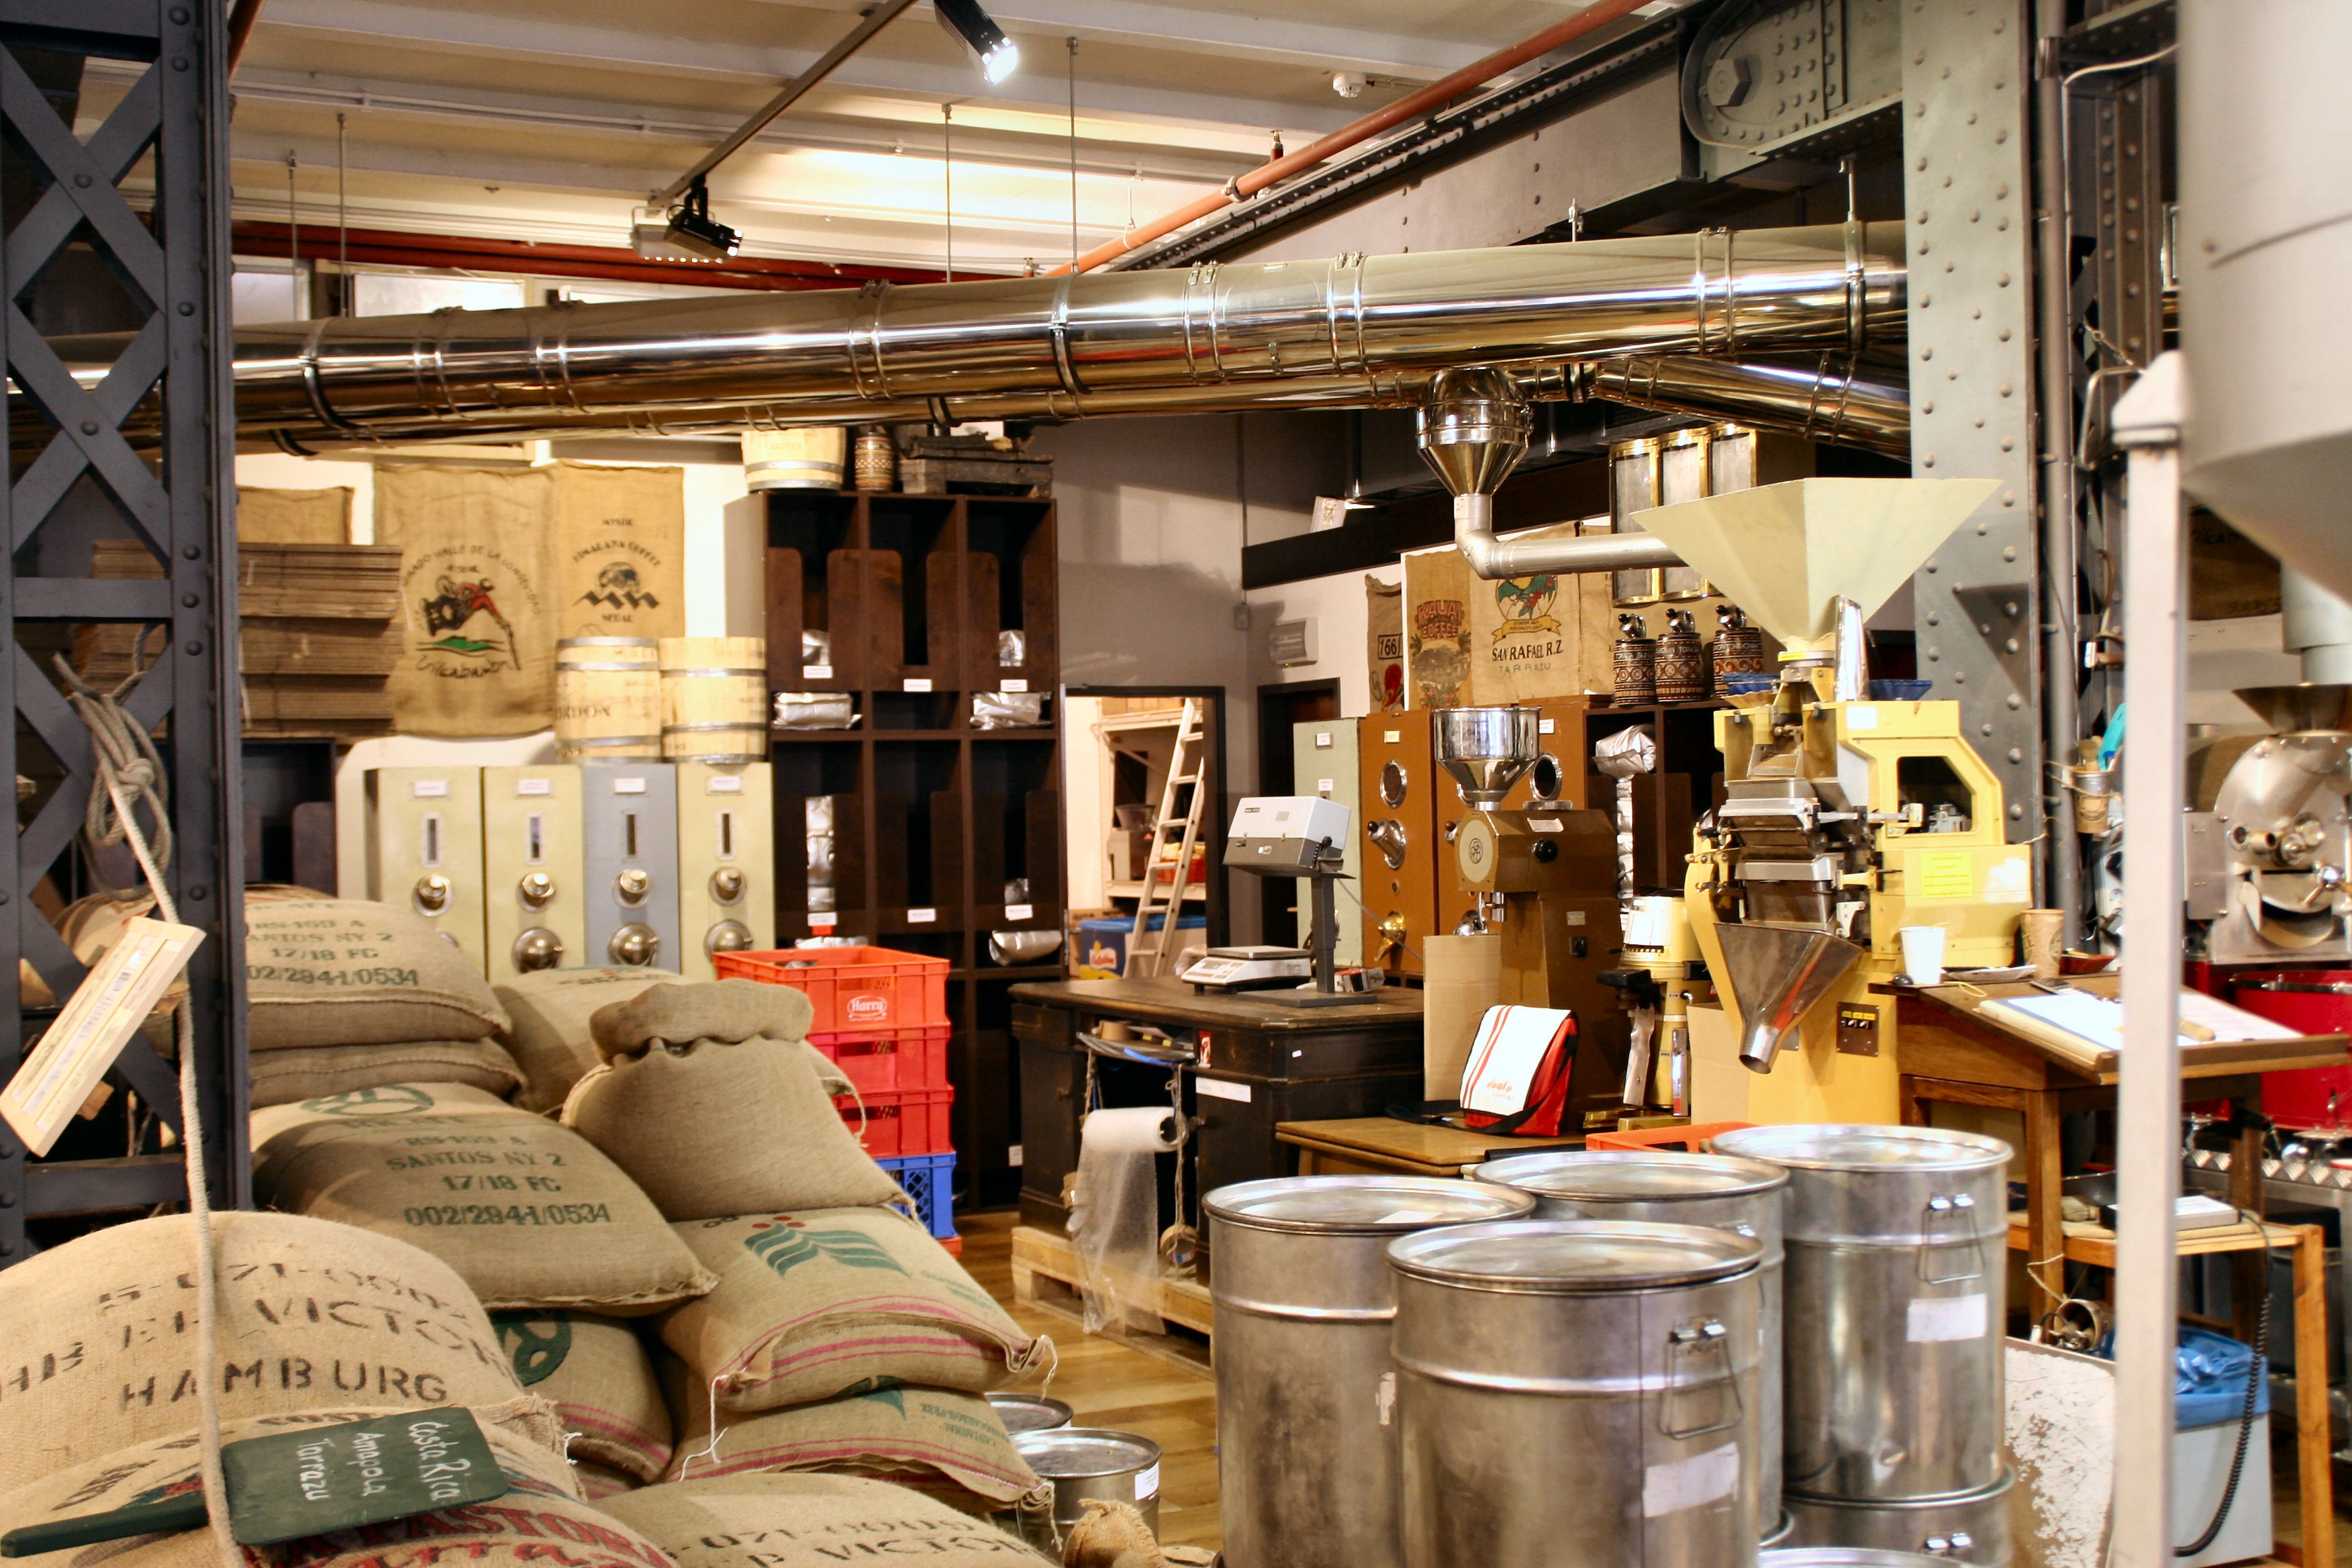
coffee, home, room, interior design, boutique, design, hamburg, bags, manufactory, coffee roasting, coffee bag, coffee bags